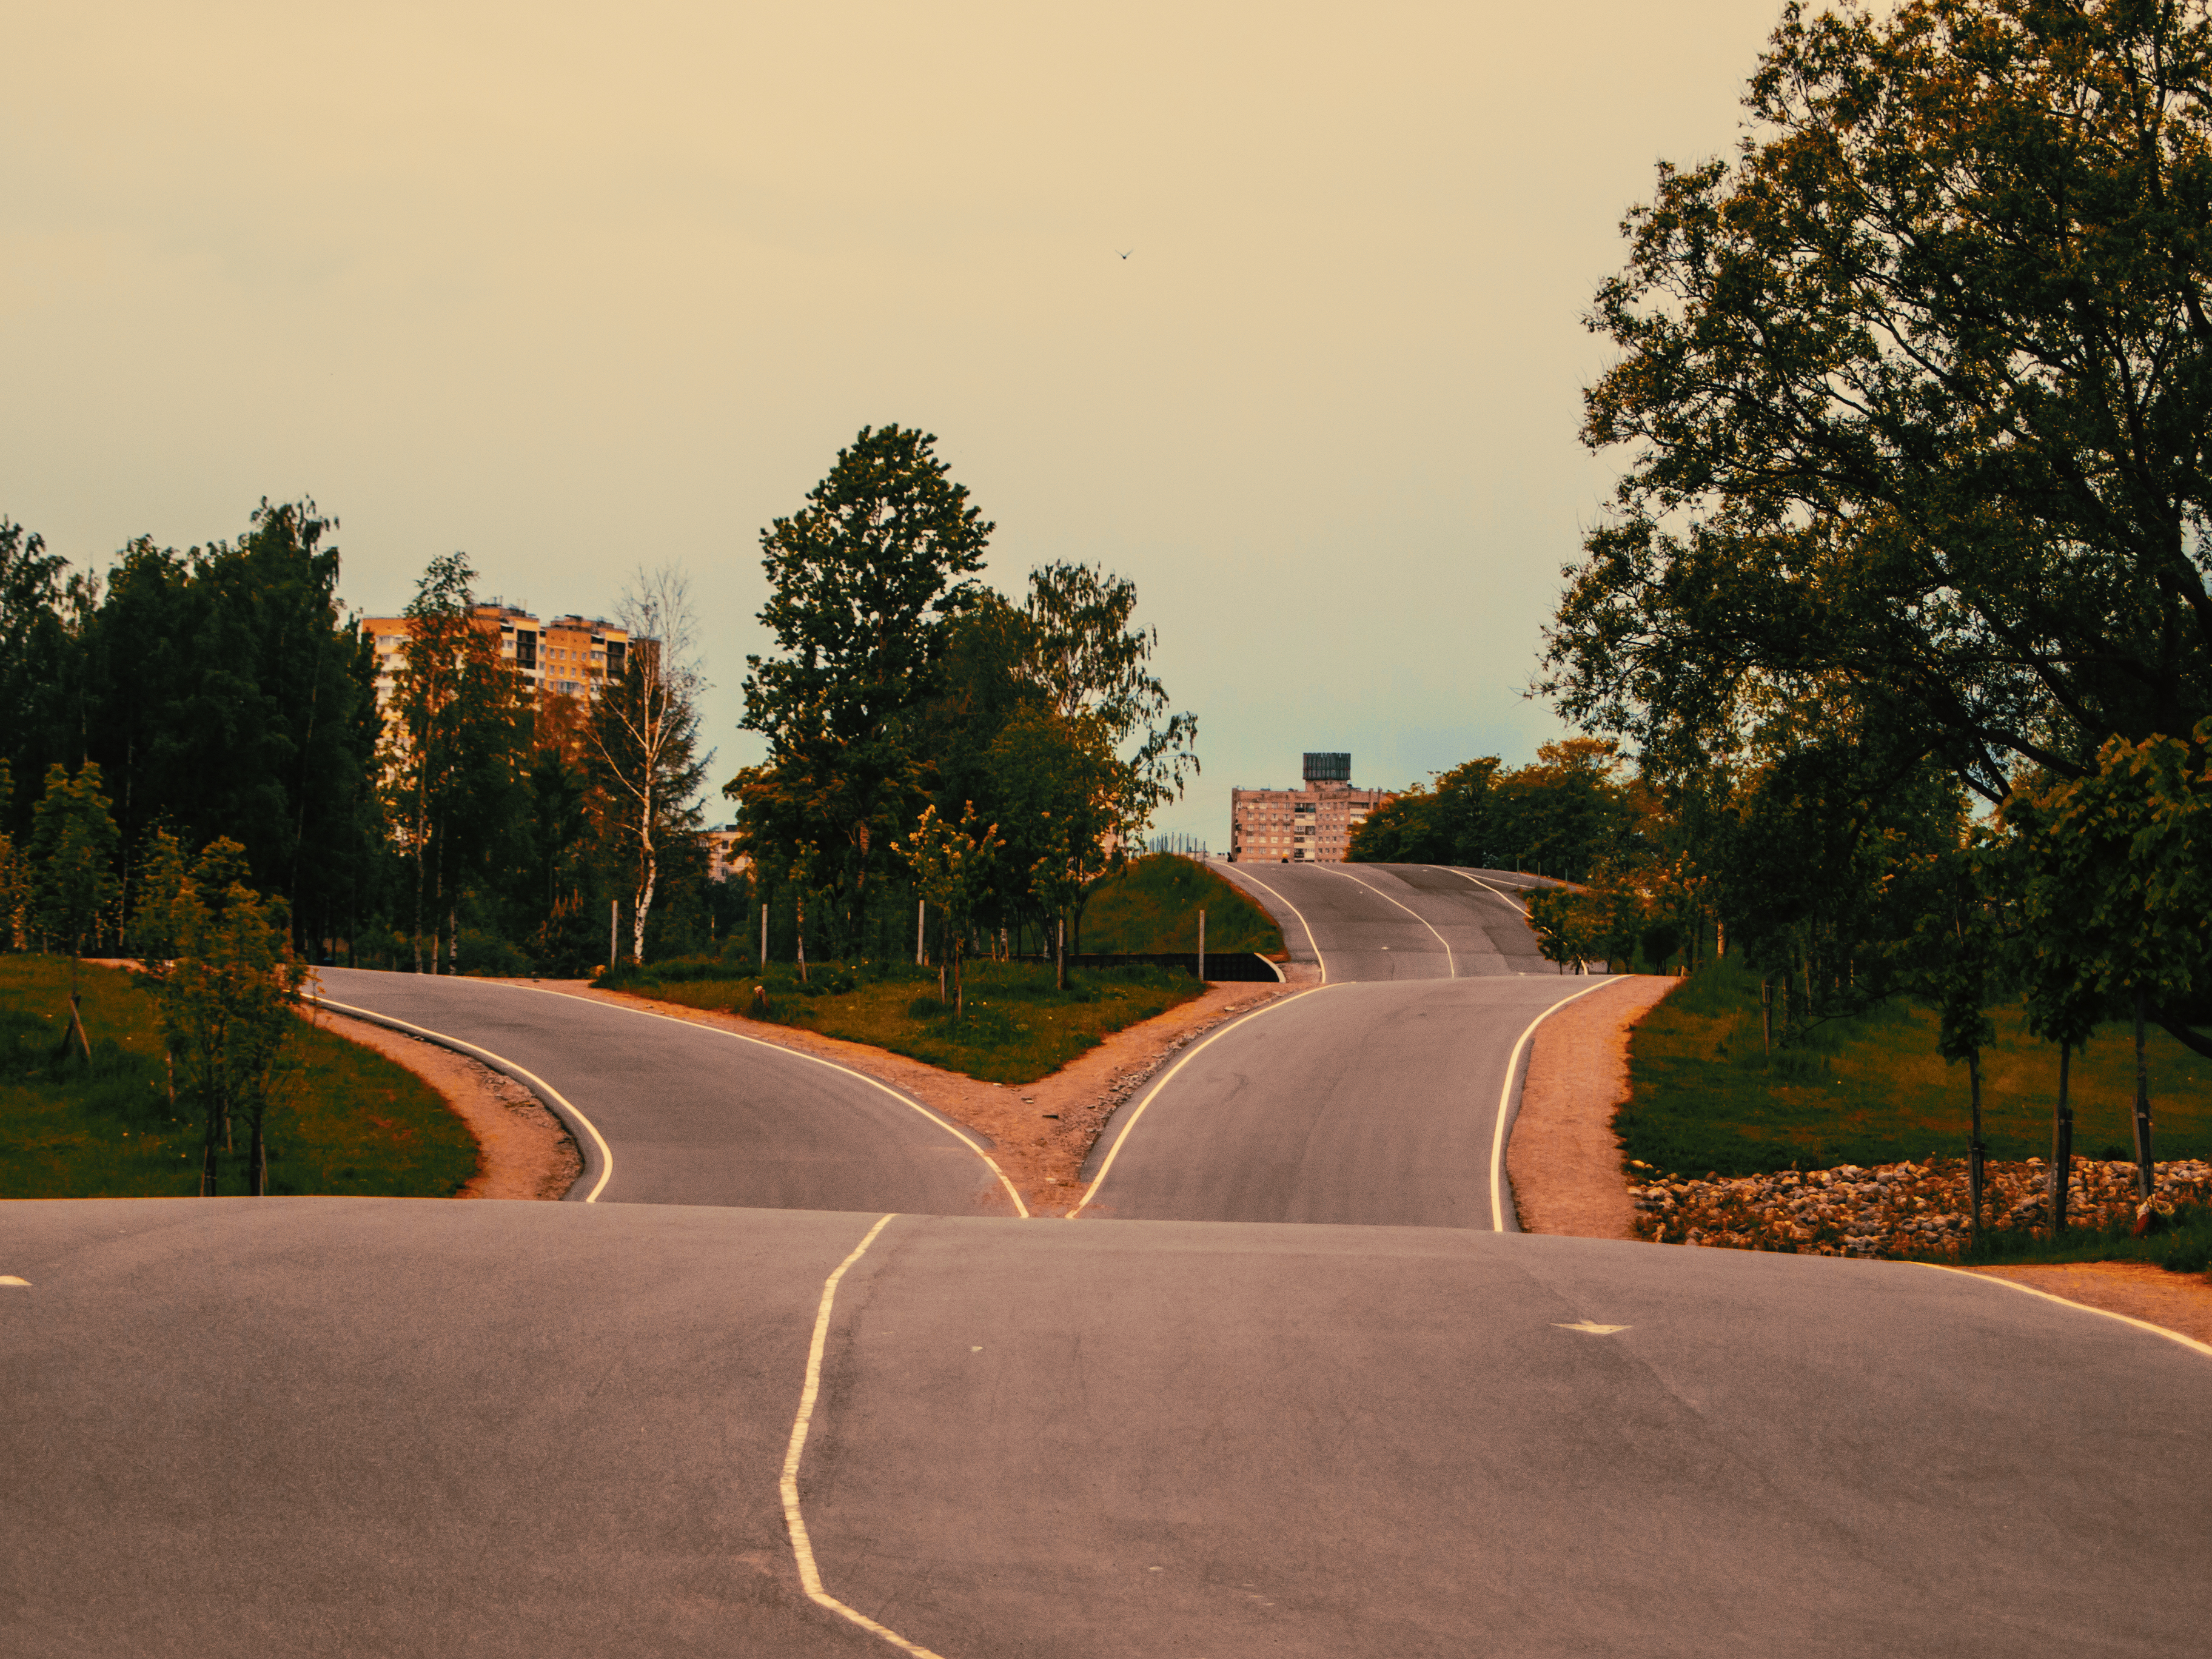
images, sky, plant, road surface, natural landscape, infrastructure, asphalt, tree, thoroughfare, grass, shade, tar, landscape, road, morning, horizon, sunset, Tints and shades, city, lane, sunrise, suburb, rolling, evening, nonbuilding structure, highway, freeway, street, shadow, driveway, landscaping, road trip, concrete, curb, sidewalk, signage